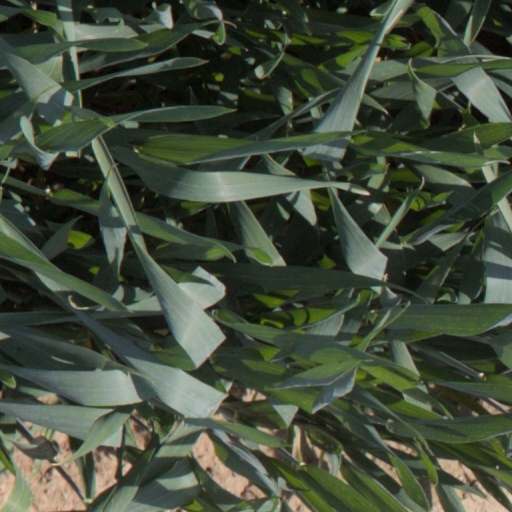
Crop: wheat